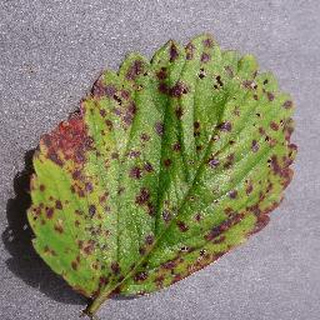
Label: strawberry_leaf_scorch